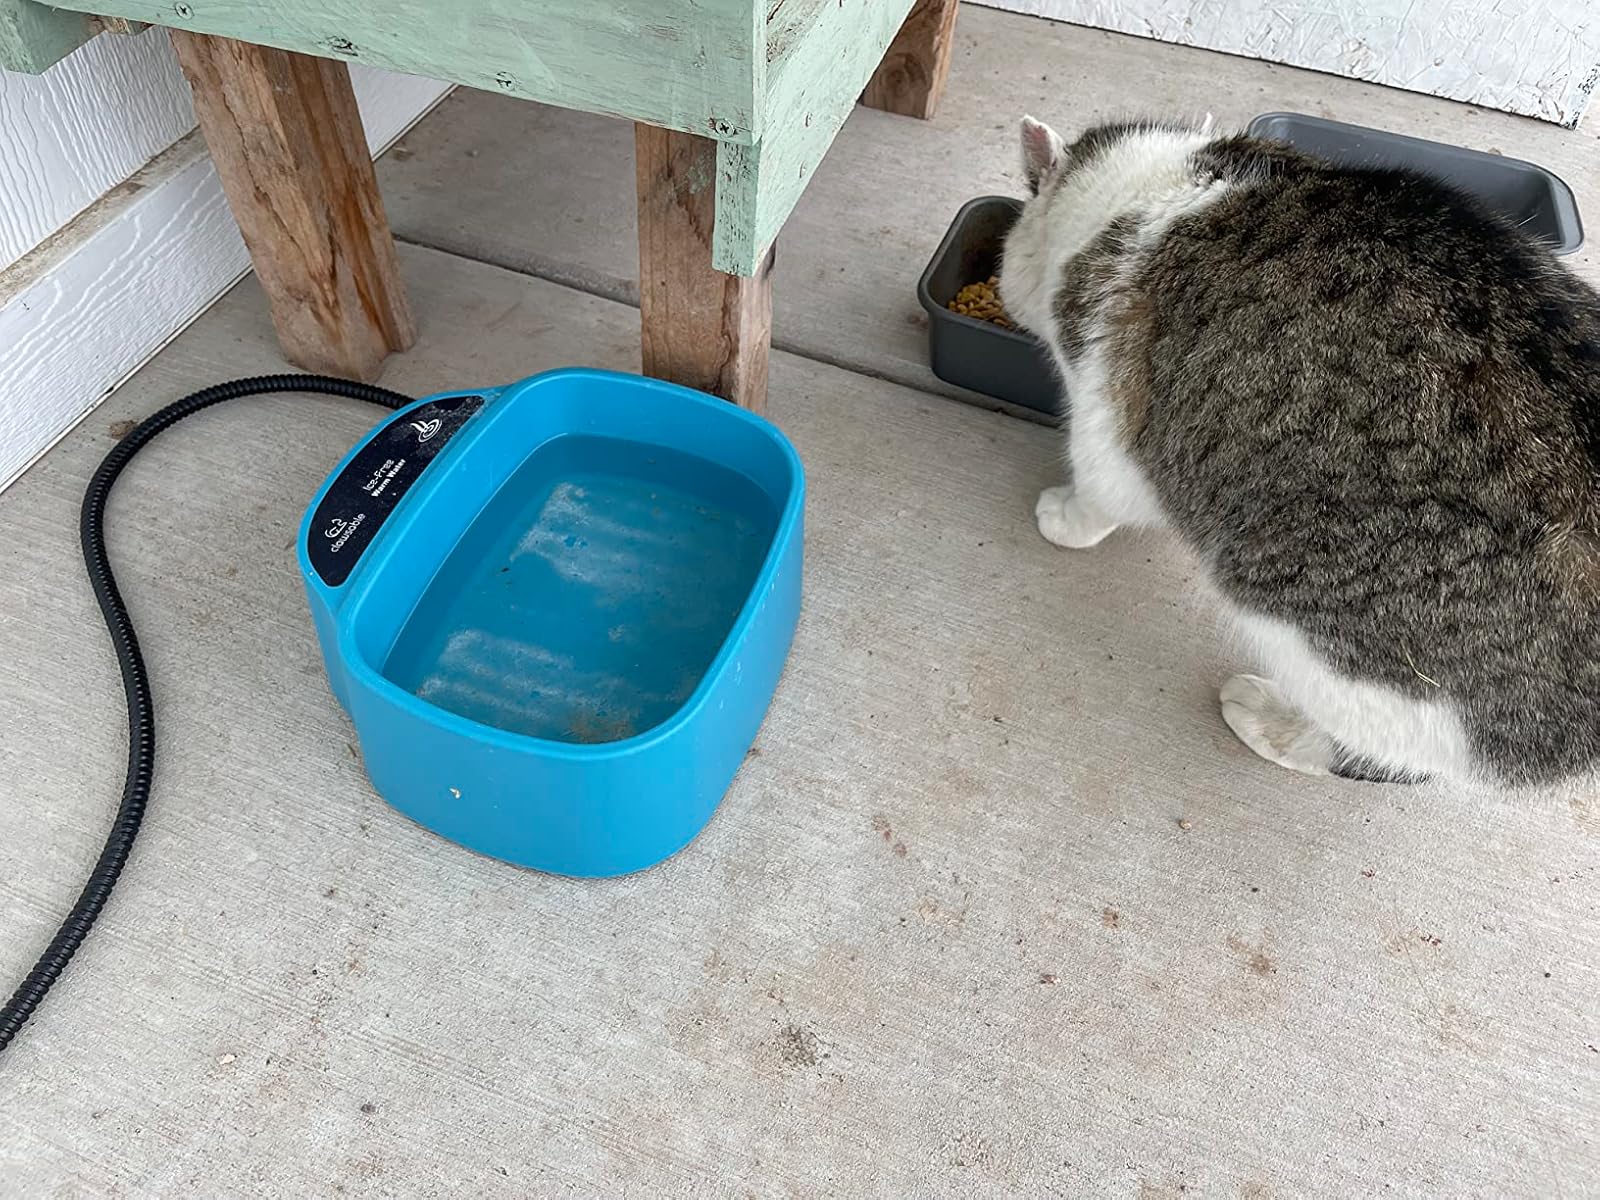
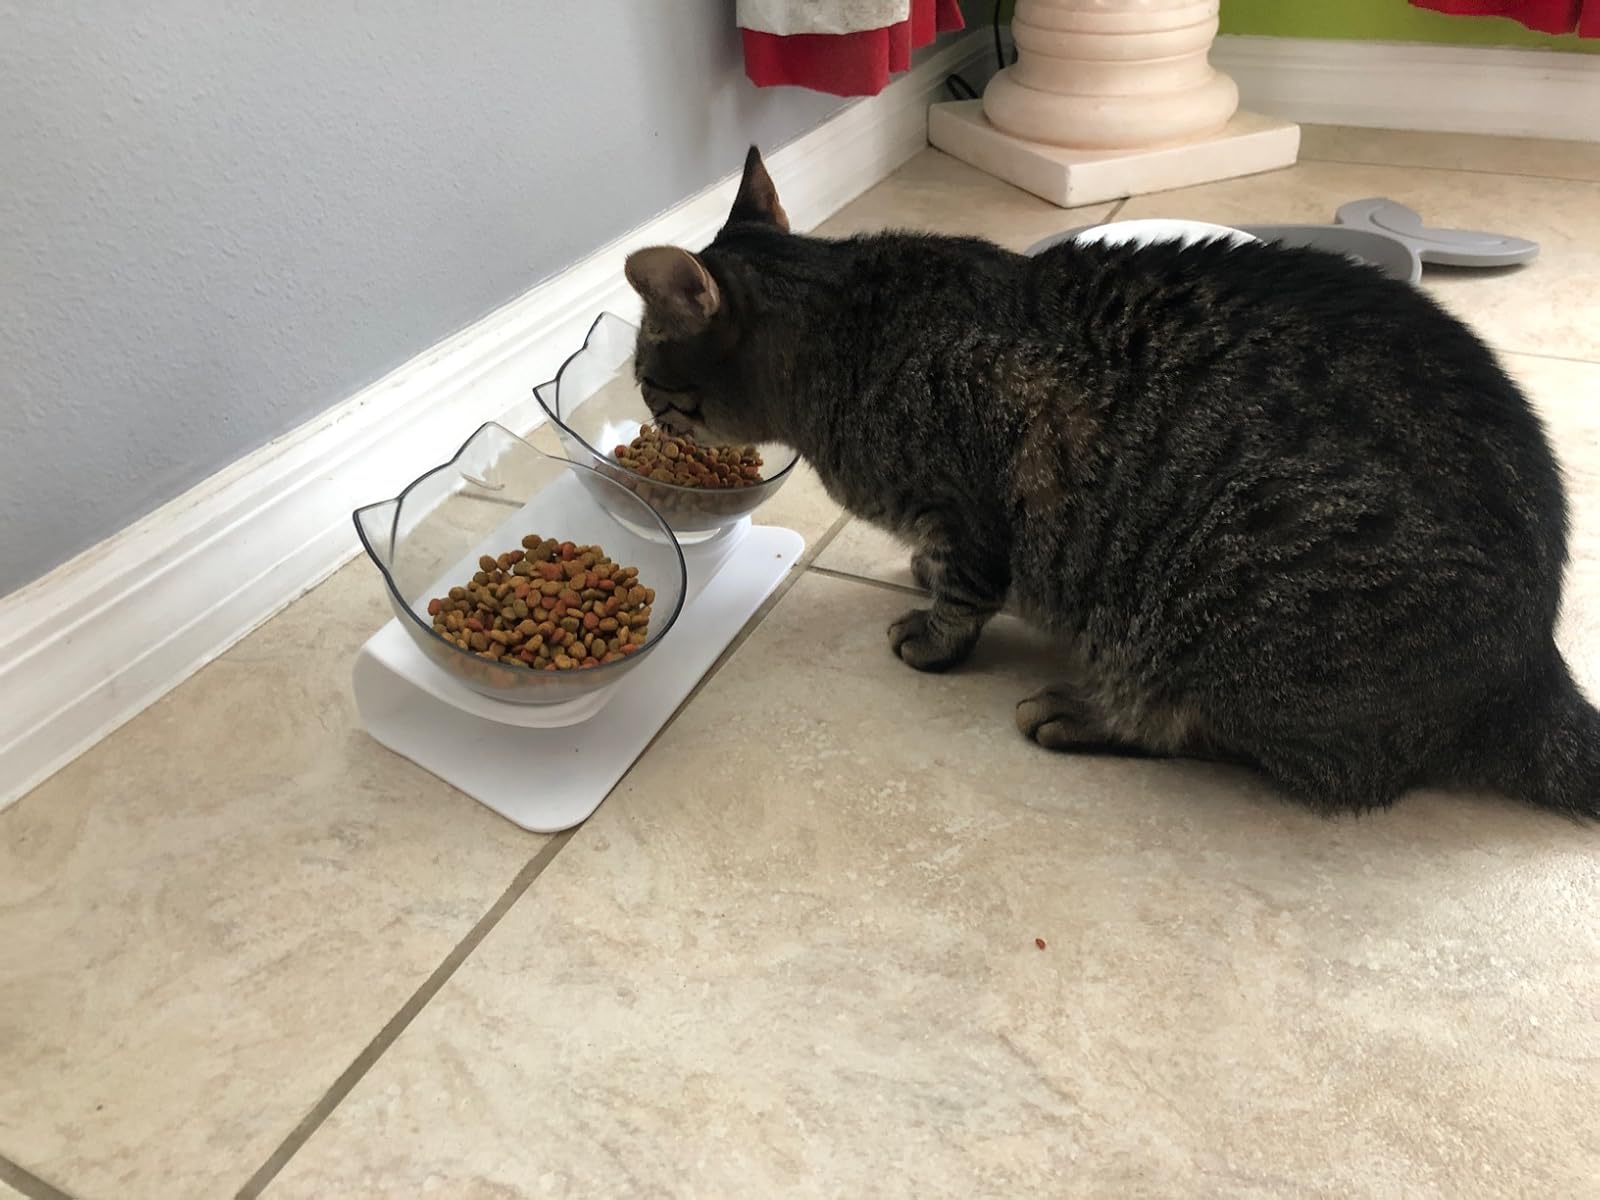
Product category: items_bowl
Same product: no